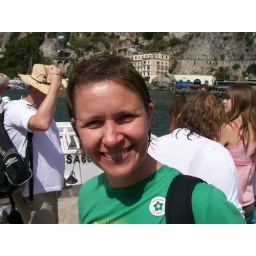
Suzanne looking a bit wet after our boat trip around the Amalfi coast